Overqualified (short story collection)

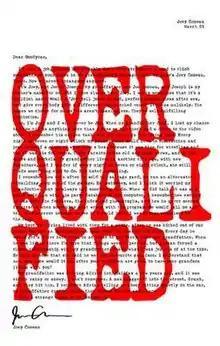

Overqualified is an art project by Canadian writer Joey Comeau in which he wrote a series of cover letters as job applications to companies. The letters were collected into a book and published as "Overqualified" by ECW Press in 2009. The letters all start off as standard cover letters, but quickly turn very dark, and almost inevitably reveal the author to be mentally unstable. Excerpts from the book were included in the 2010 "Best American Nonrequired Reading".